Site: brandenburg
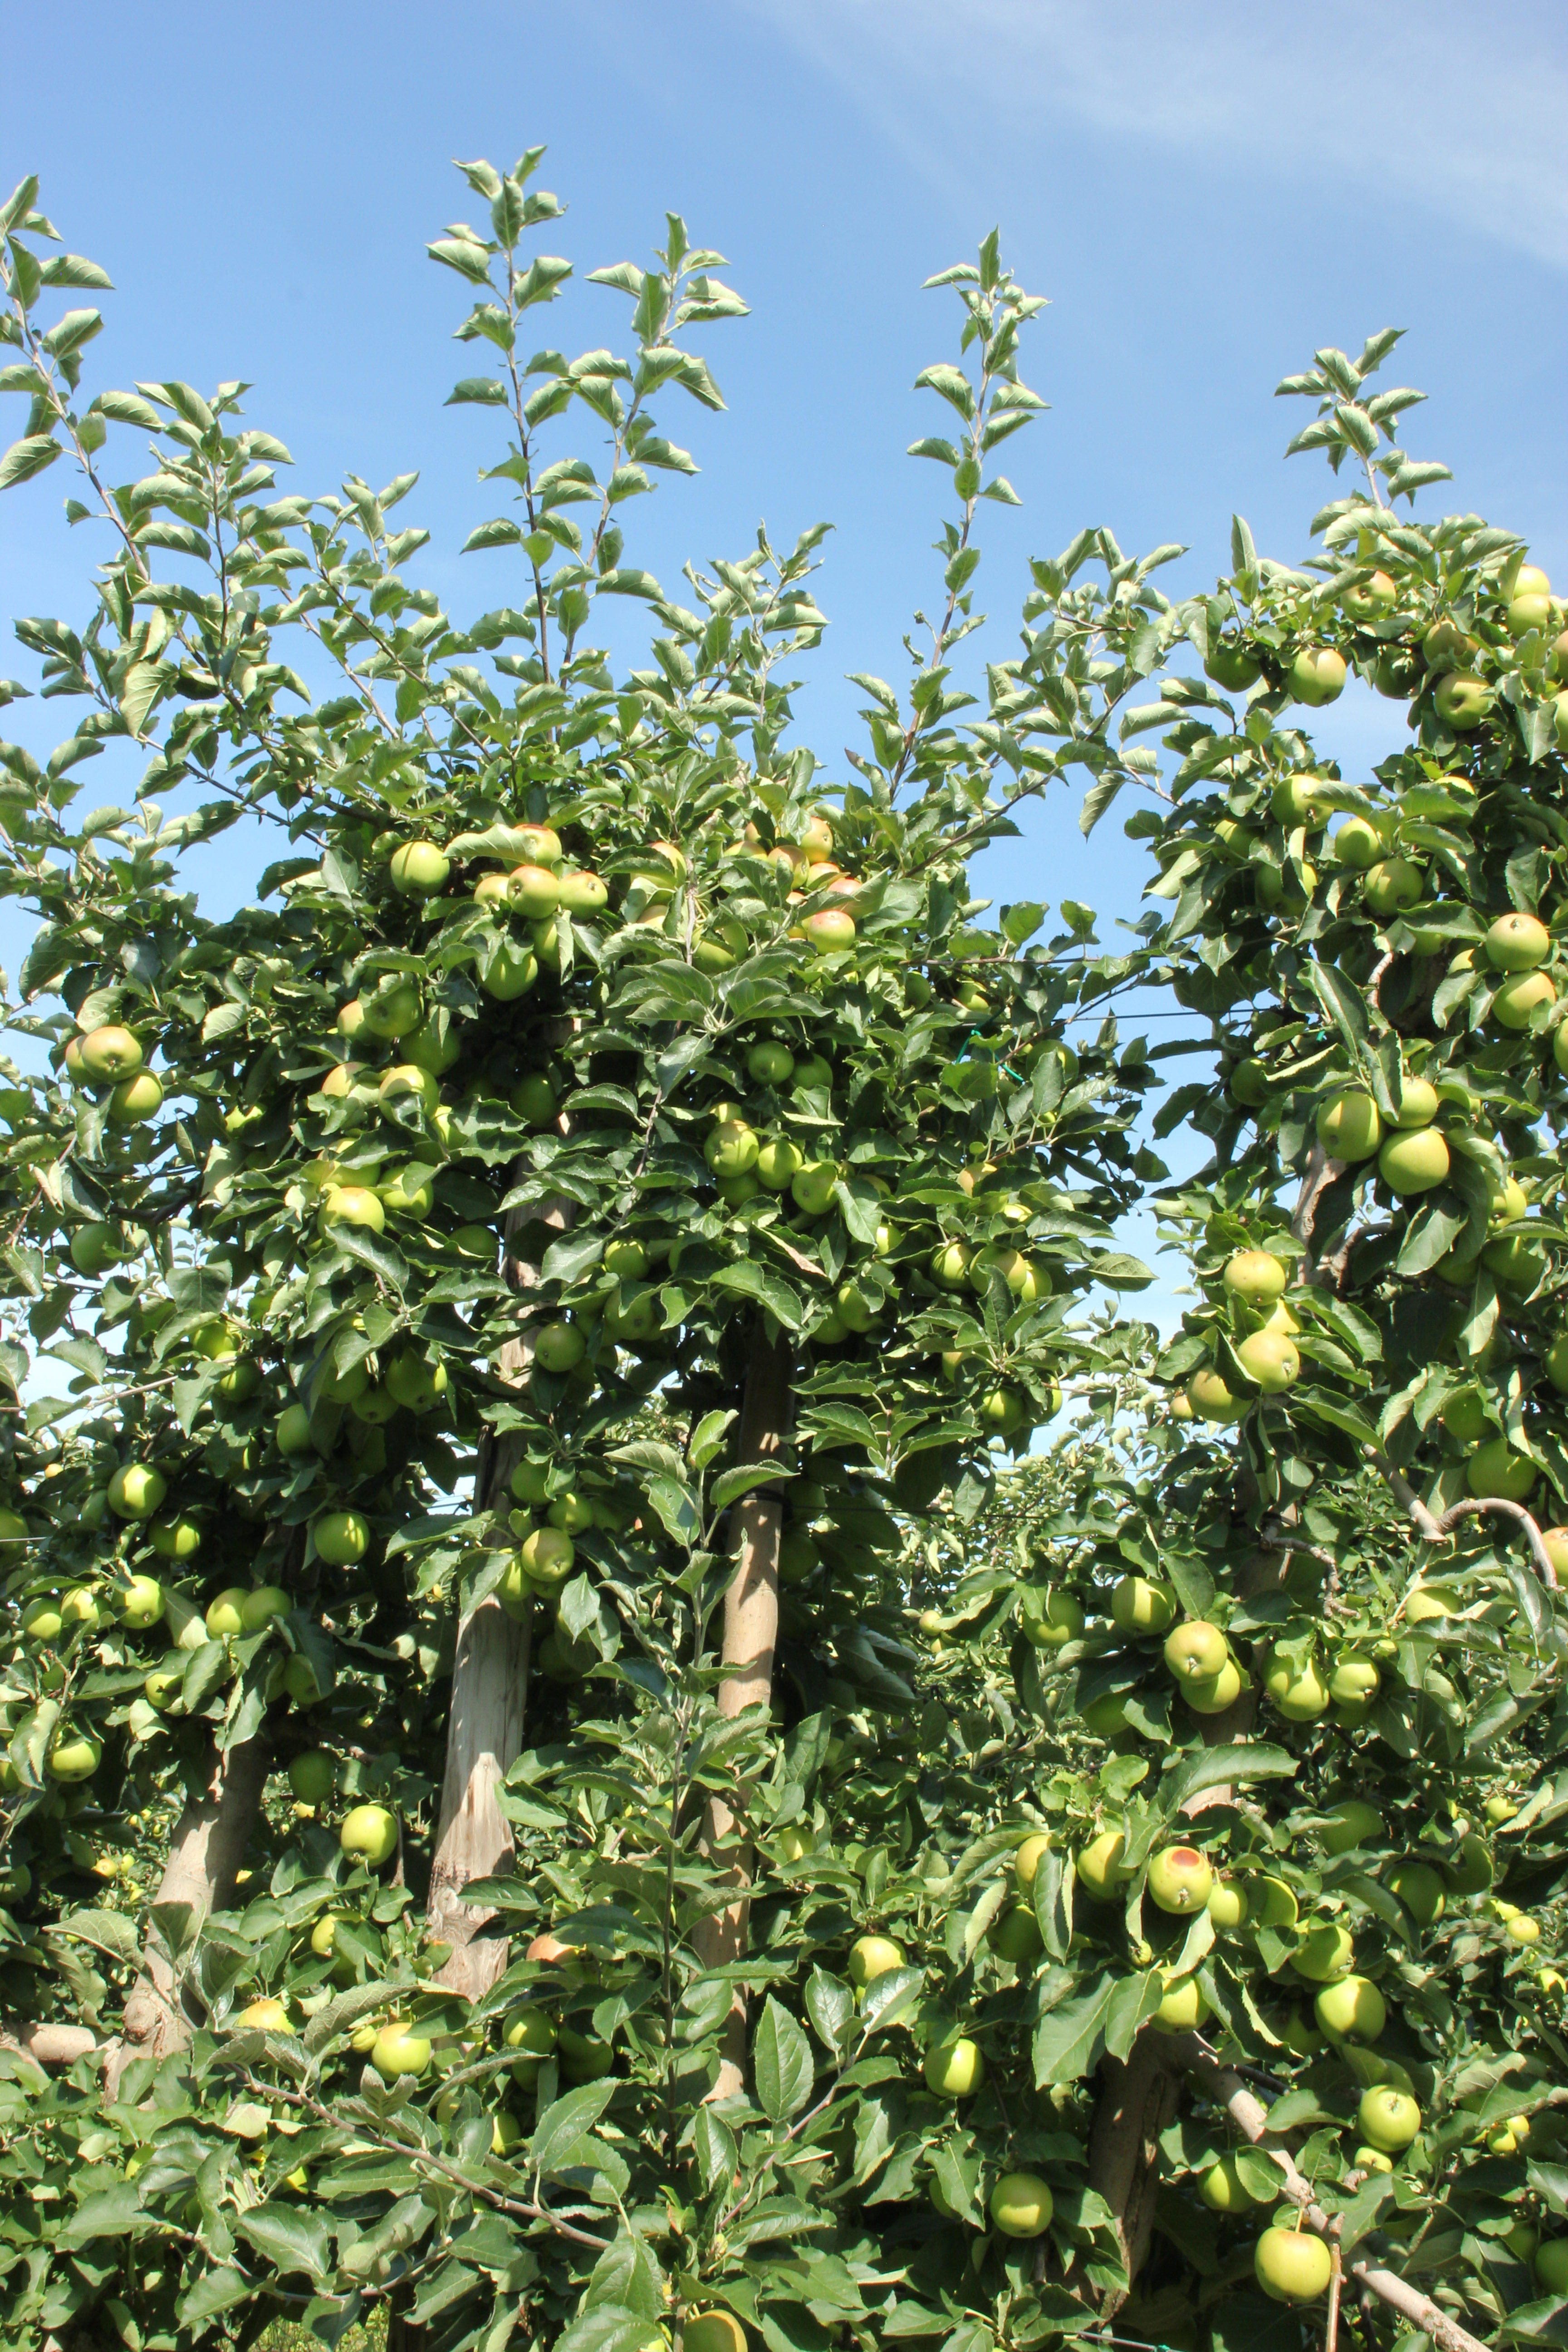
Growth stage (BBCH 77): Development of fruit